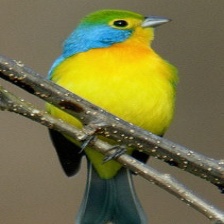
Species: ORANGE BRESTED BUNTING
Scientific name: PASSERINA LECLANCHERII
ImageNet parent category: indigo_bunting